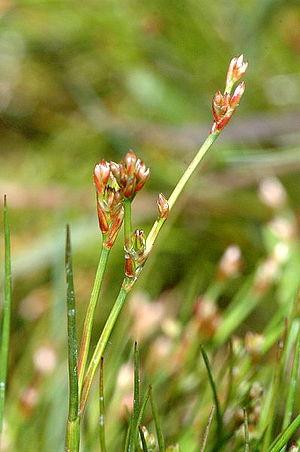
Lorris est une commune française située dans la région naturelle du Gâtinais, dans le département du Loiret en région Centre-Val de Loire.